Margam Stones Museum

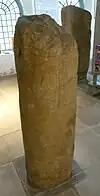
Pillar of Thomas

These date from 600 to 900 AD and are crudely produced compared to the later sculptured crosses. Several of the Margam stones feature these incised carvings, including No 3, and the back of No 13. Only No 4 falls purely within this category.